List of Torres Strait Islands

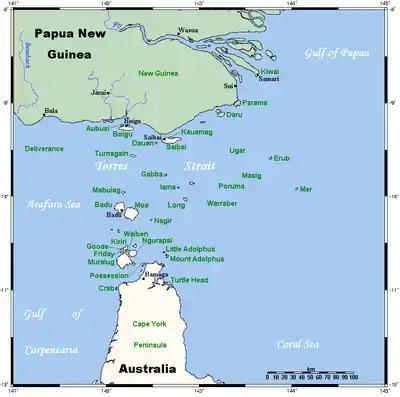
Map of the Torres Strait Islands

The Torres Strait Islands are a group of at least 274 small islands in the Torres Strait between Queensland, Australia and Papua New Guinea.